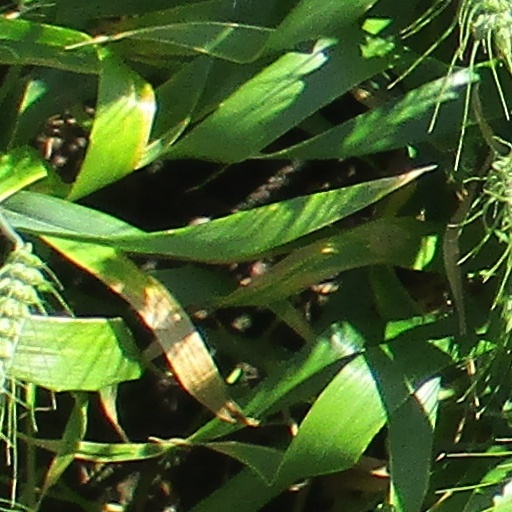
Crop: wheat